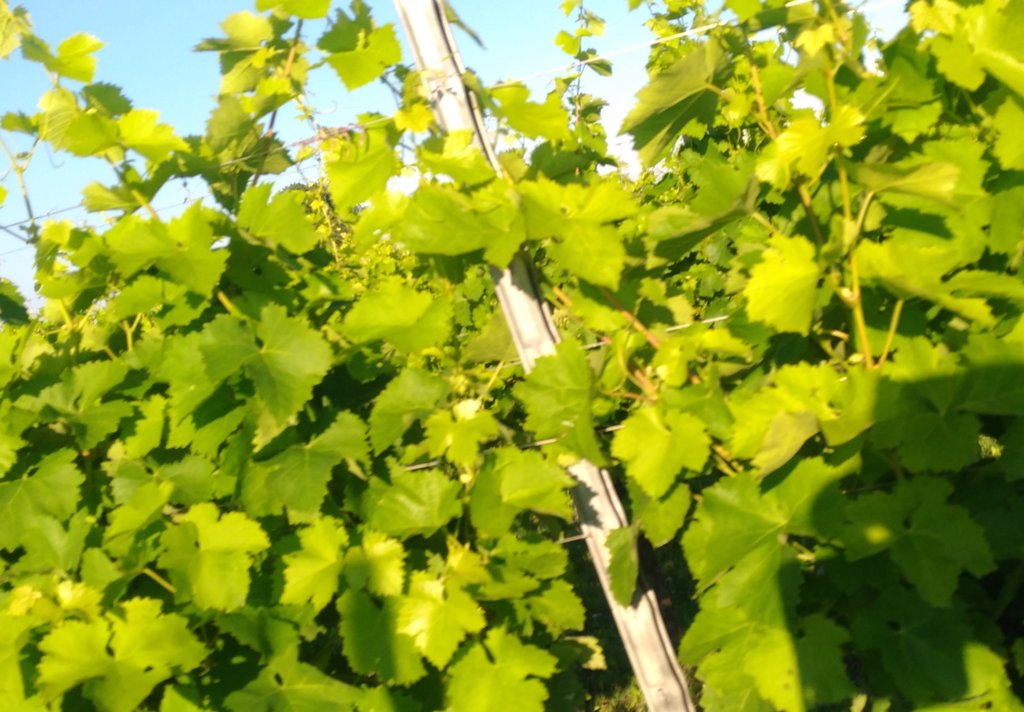
Berries visible: 0
Grape clusters: 0